Gamo (airgun manufacturer)

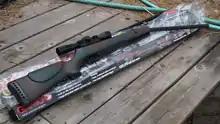
A Gamo Big Cat 1200 in loading configuration

Gamo Outdoor S.L.U, or simply Gamo, is a Spanish airgun manufacturer based in Barcelona, Catalonia. It is the largest producer of airguns in Europe and the largest producer of airgun pellets in the world. The company was founded in 1959 as El Gamo, and airgun production first started in 1961. Today Gamo products include air rifles, air pistols, ammunition, optics and other accessories, primarily intended for the small game hunting and plinking mass market.